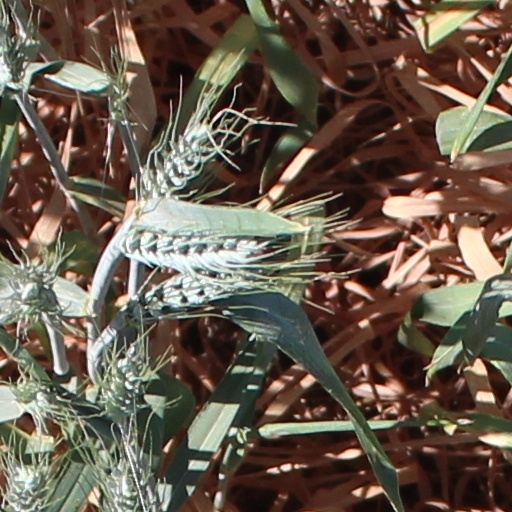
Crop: wheat